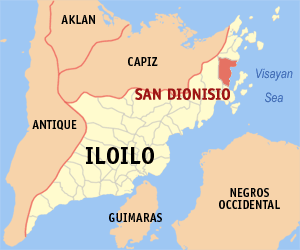
San Dionisio est une municipalité de la province d'Iloilo aux Philippines.